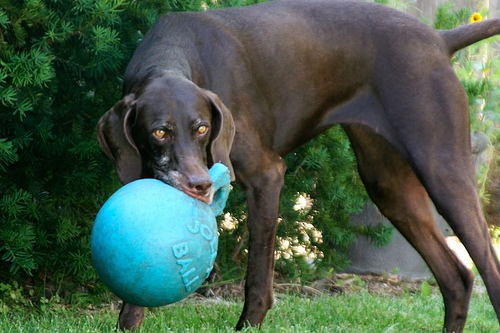
Animal: dog
Breed: german shorthaired